Answer in natural language. Which object is closer to the camera taking this photo, gray rectangular stone sink or brown wooden dresser with three drawers? Choose between the following options: gray rectangular stone sink or brown wooden dresser with three drawers
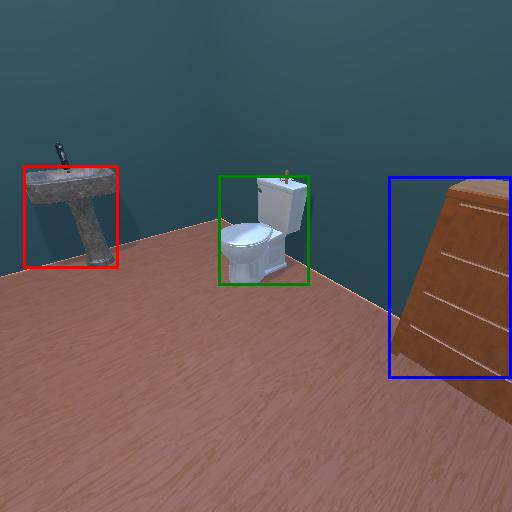
<answer>brown wooden dresser with three drawers</answer>